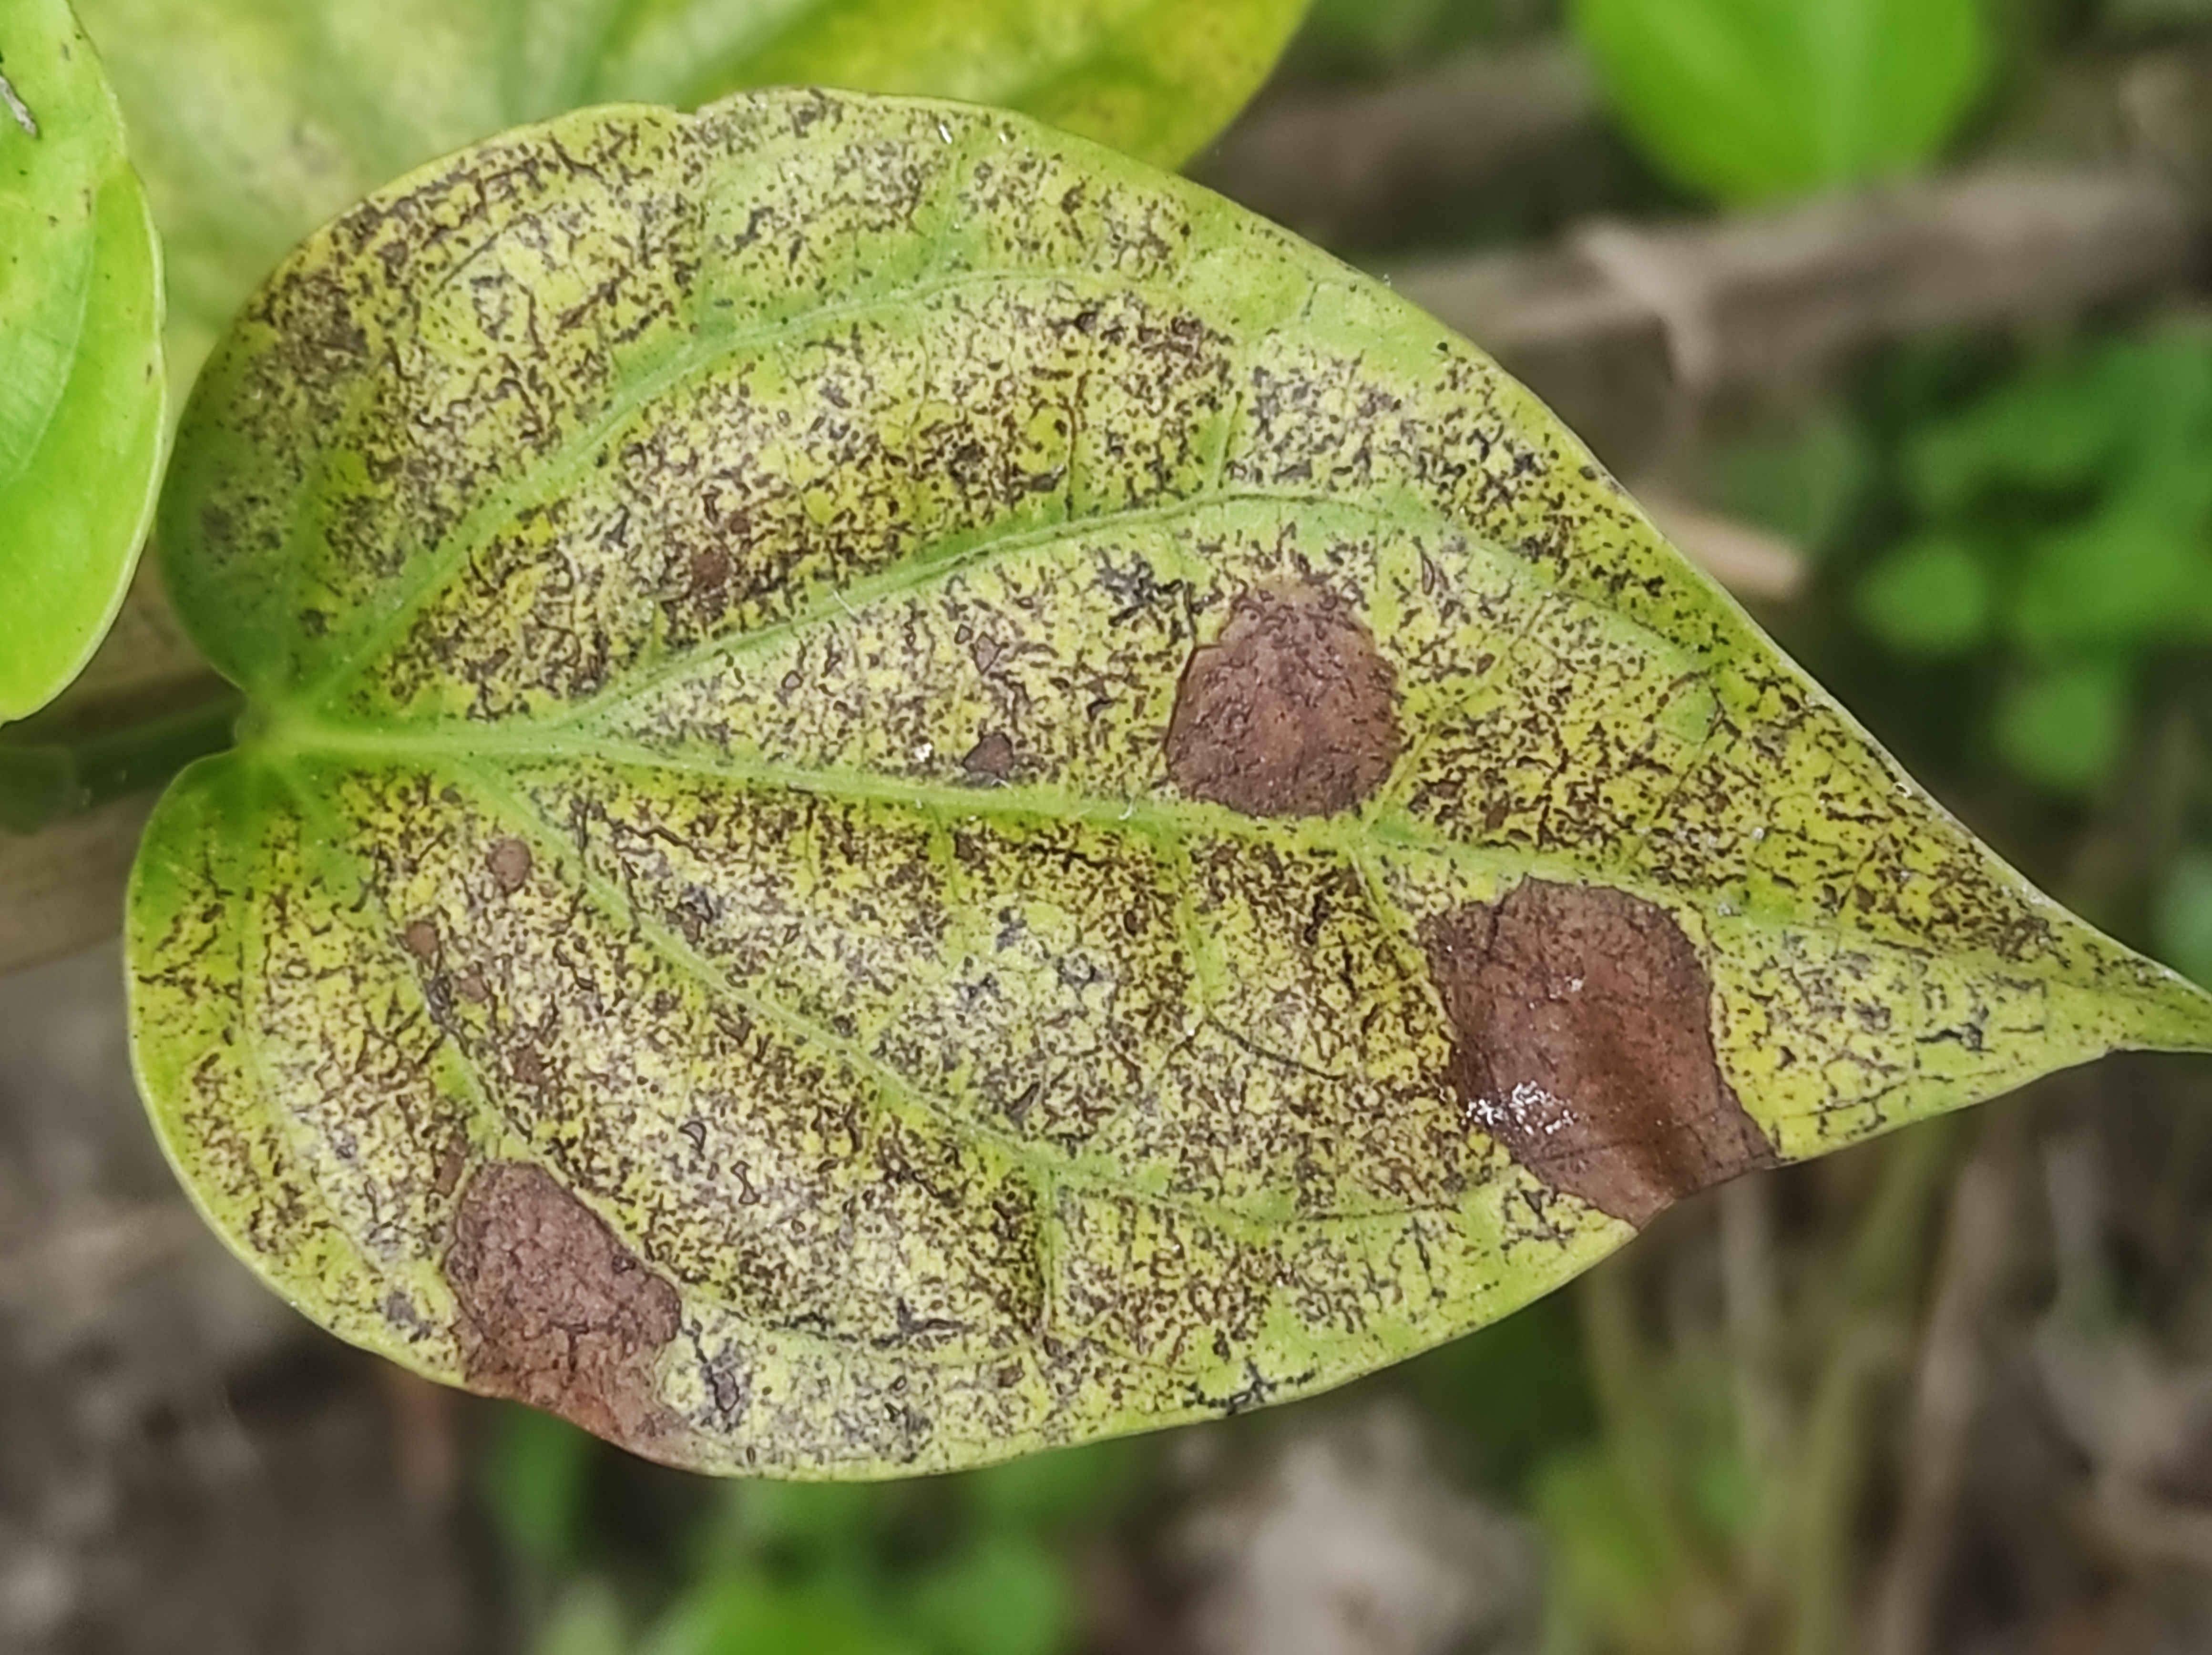
Label: Fungal_Brown_Spot_Disease